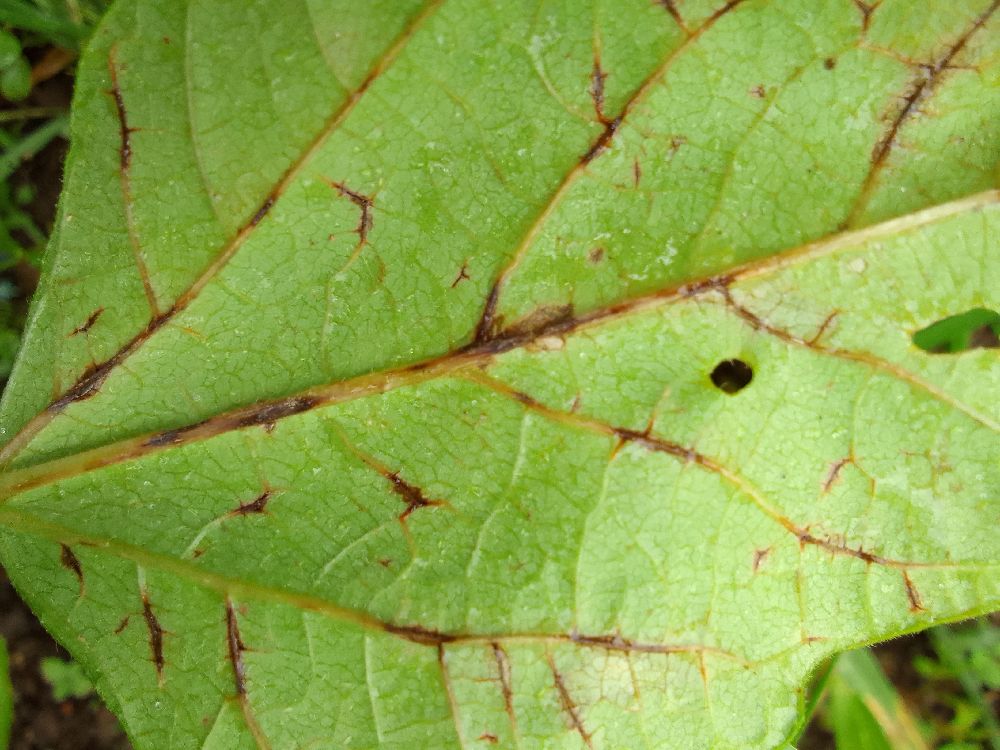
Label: anthracnose